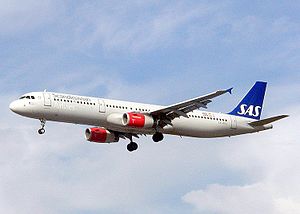
Airbus A320 / Historie og produktion / Nye versioner
SAS A321
A320-familien udgør modellerne Airbus A318, A319, A320 og A321, som hører til kort- til mellemdistanceklassen af passagerfly. Selvom det ikke er den mest prestigefyldte model – set i forhold til de langt større A330, A340 og senest superjumboen A380 – er det den vigtigste model for Airbus-fabrikken, og den absolut mest solgte i firmaets historie. I øvrigt er den den direkte konkurrent til Boeings lige så populære 737 serie. A320 har desuden været pionér indenfor en række nye teknologier til moderne passagerfly.